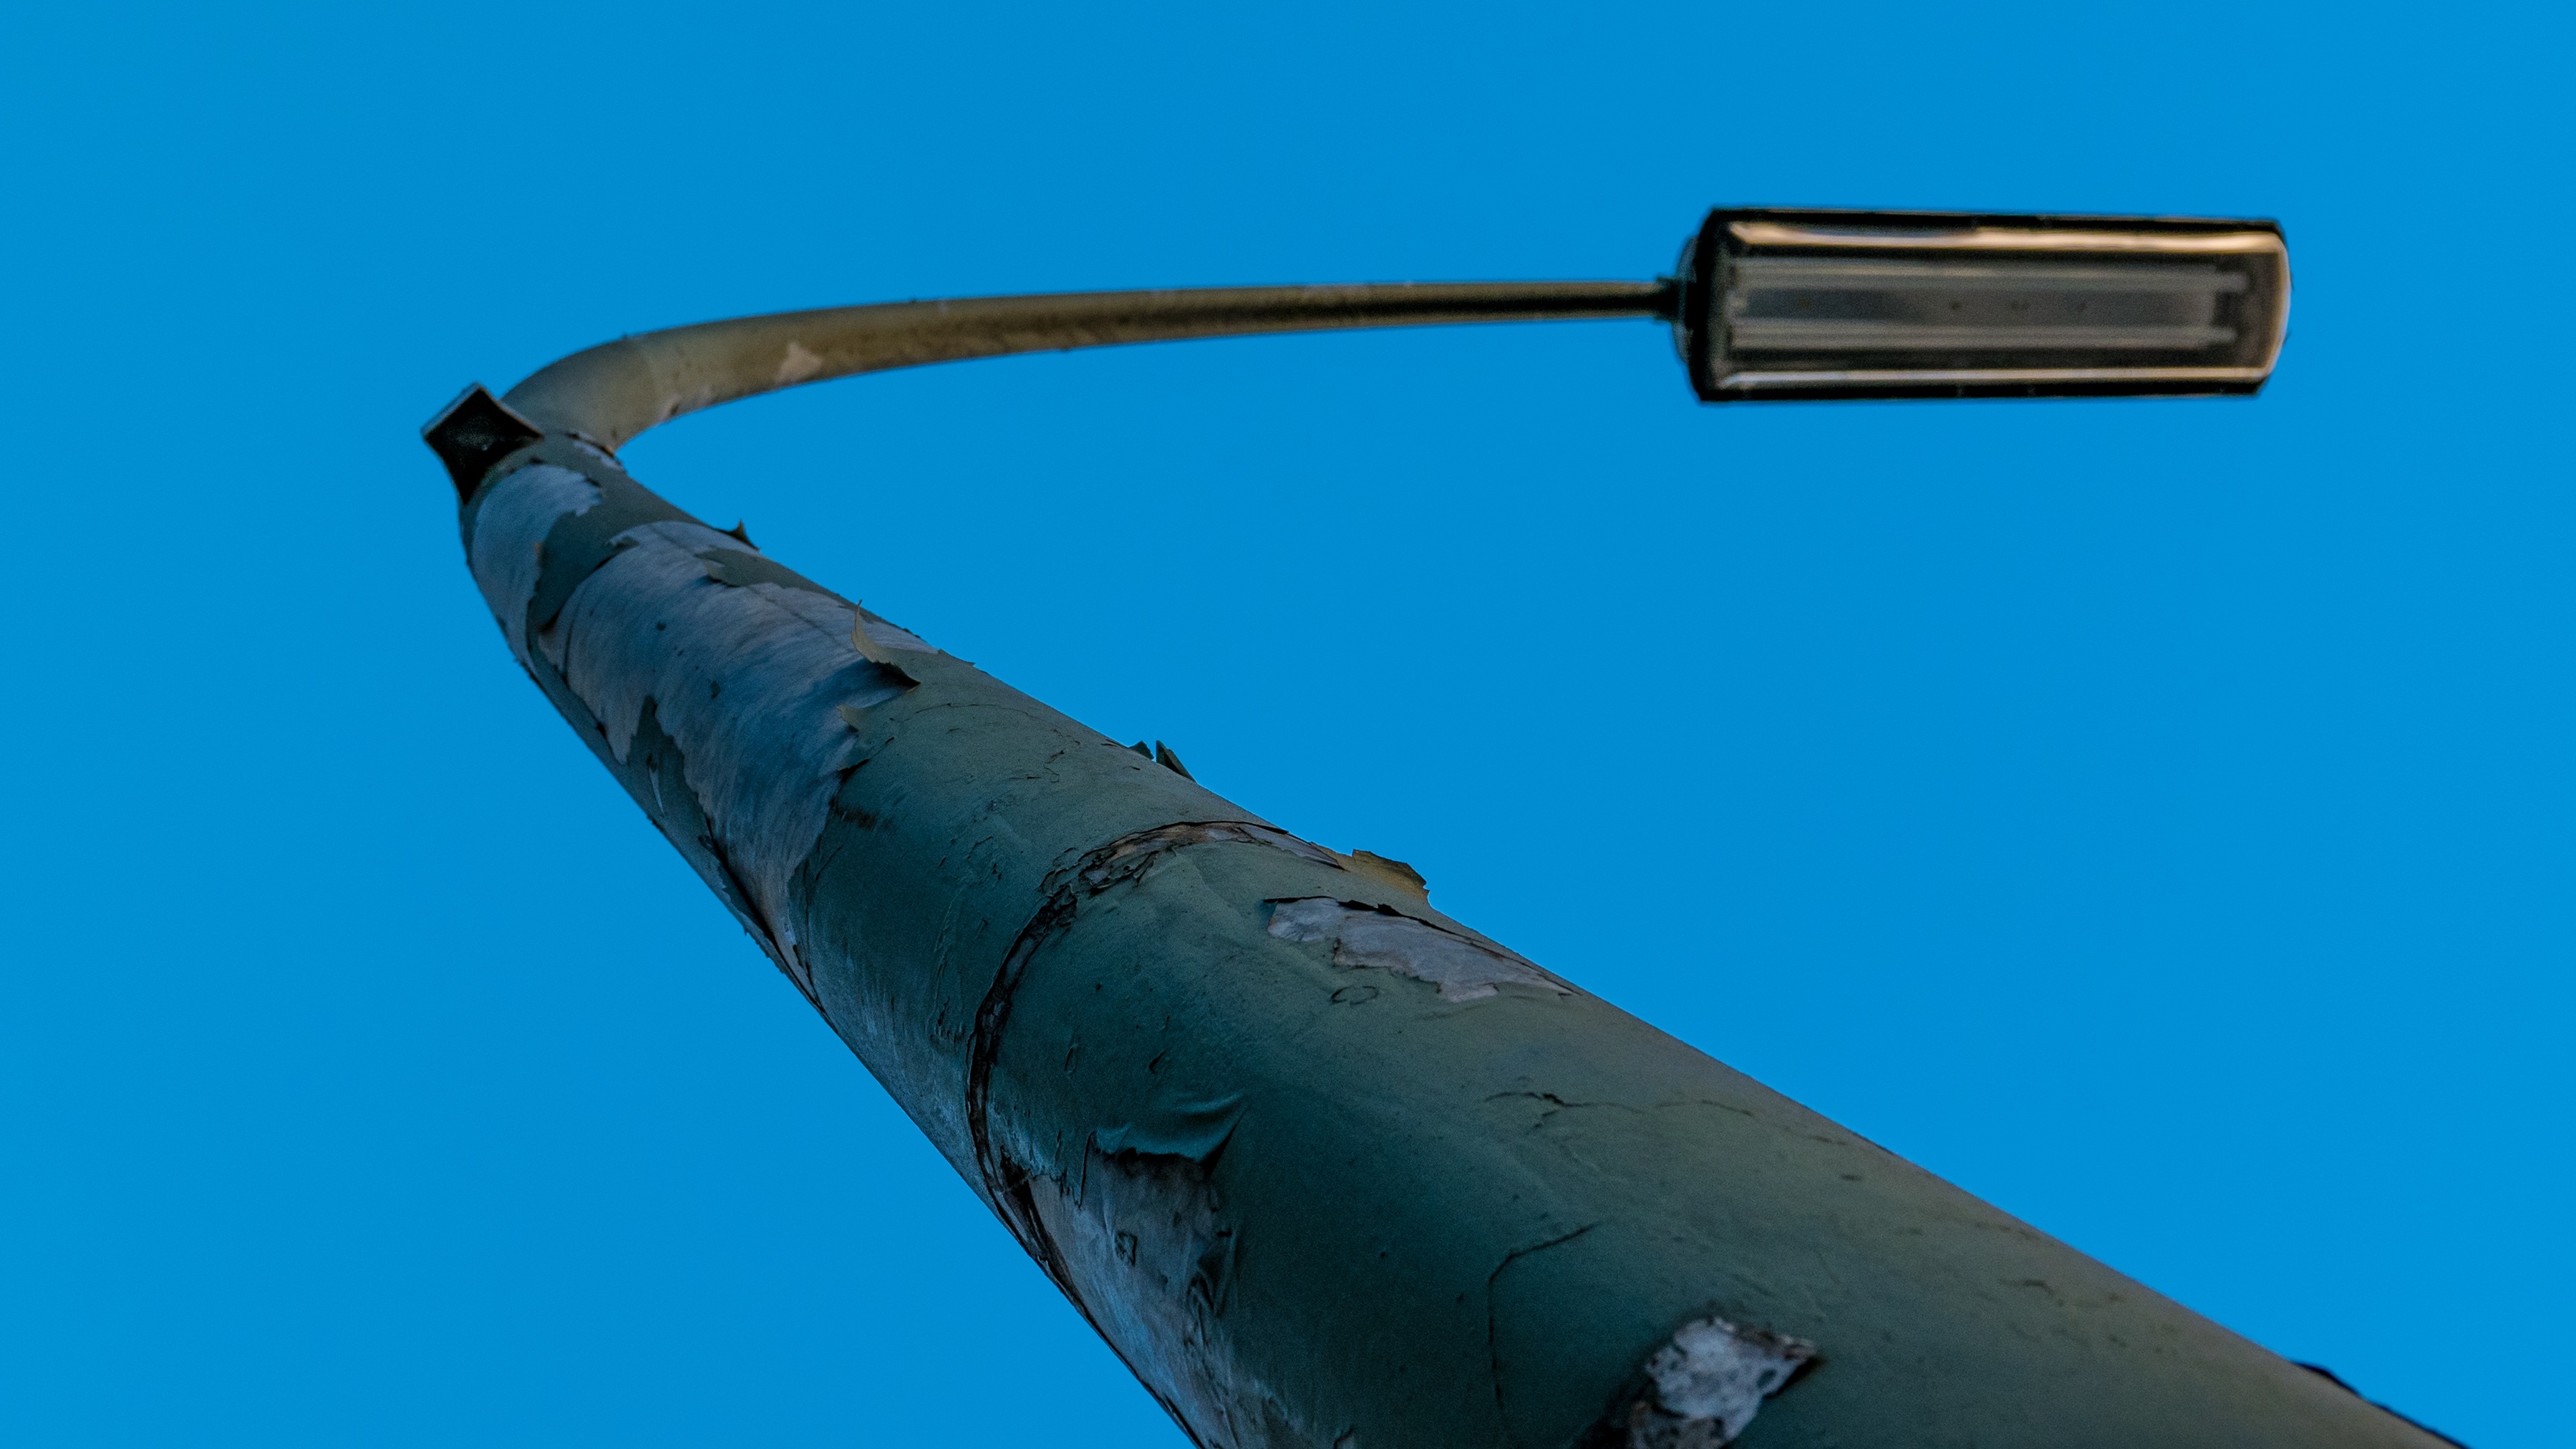
mast, blue, weapon